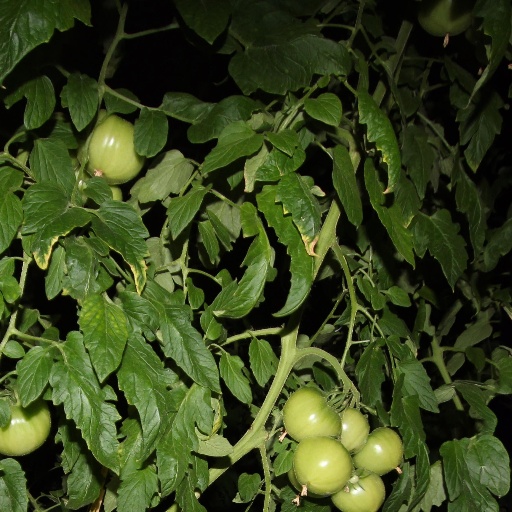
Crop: tomato